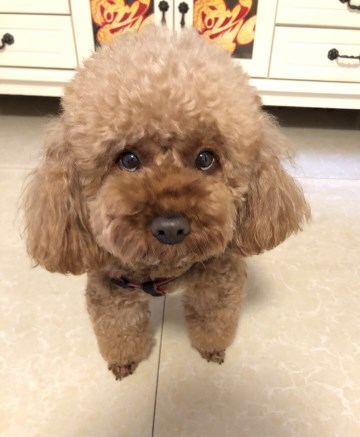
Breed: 7449-n000128-teddy